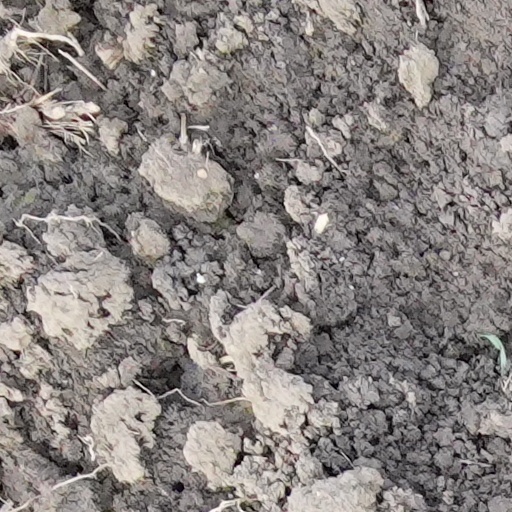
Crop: wheat